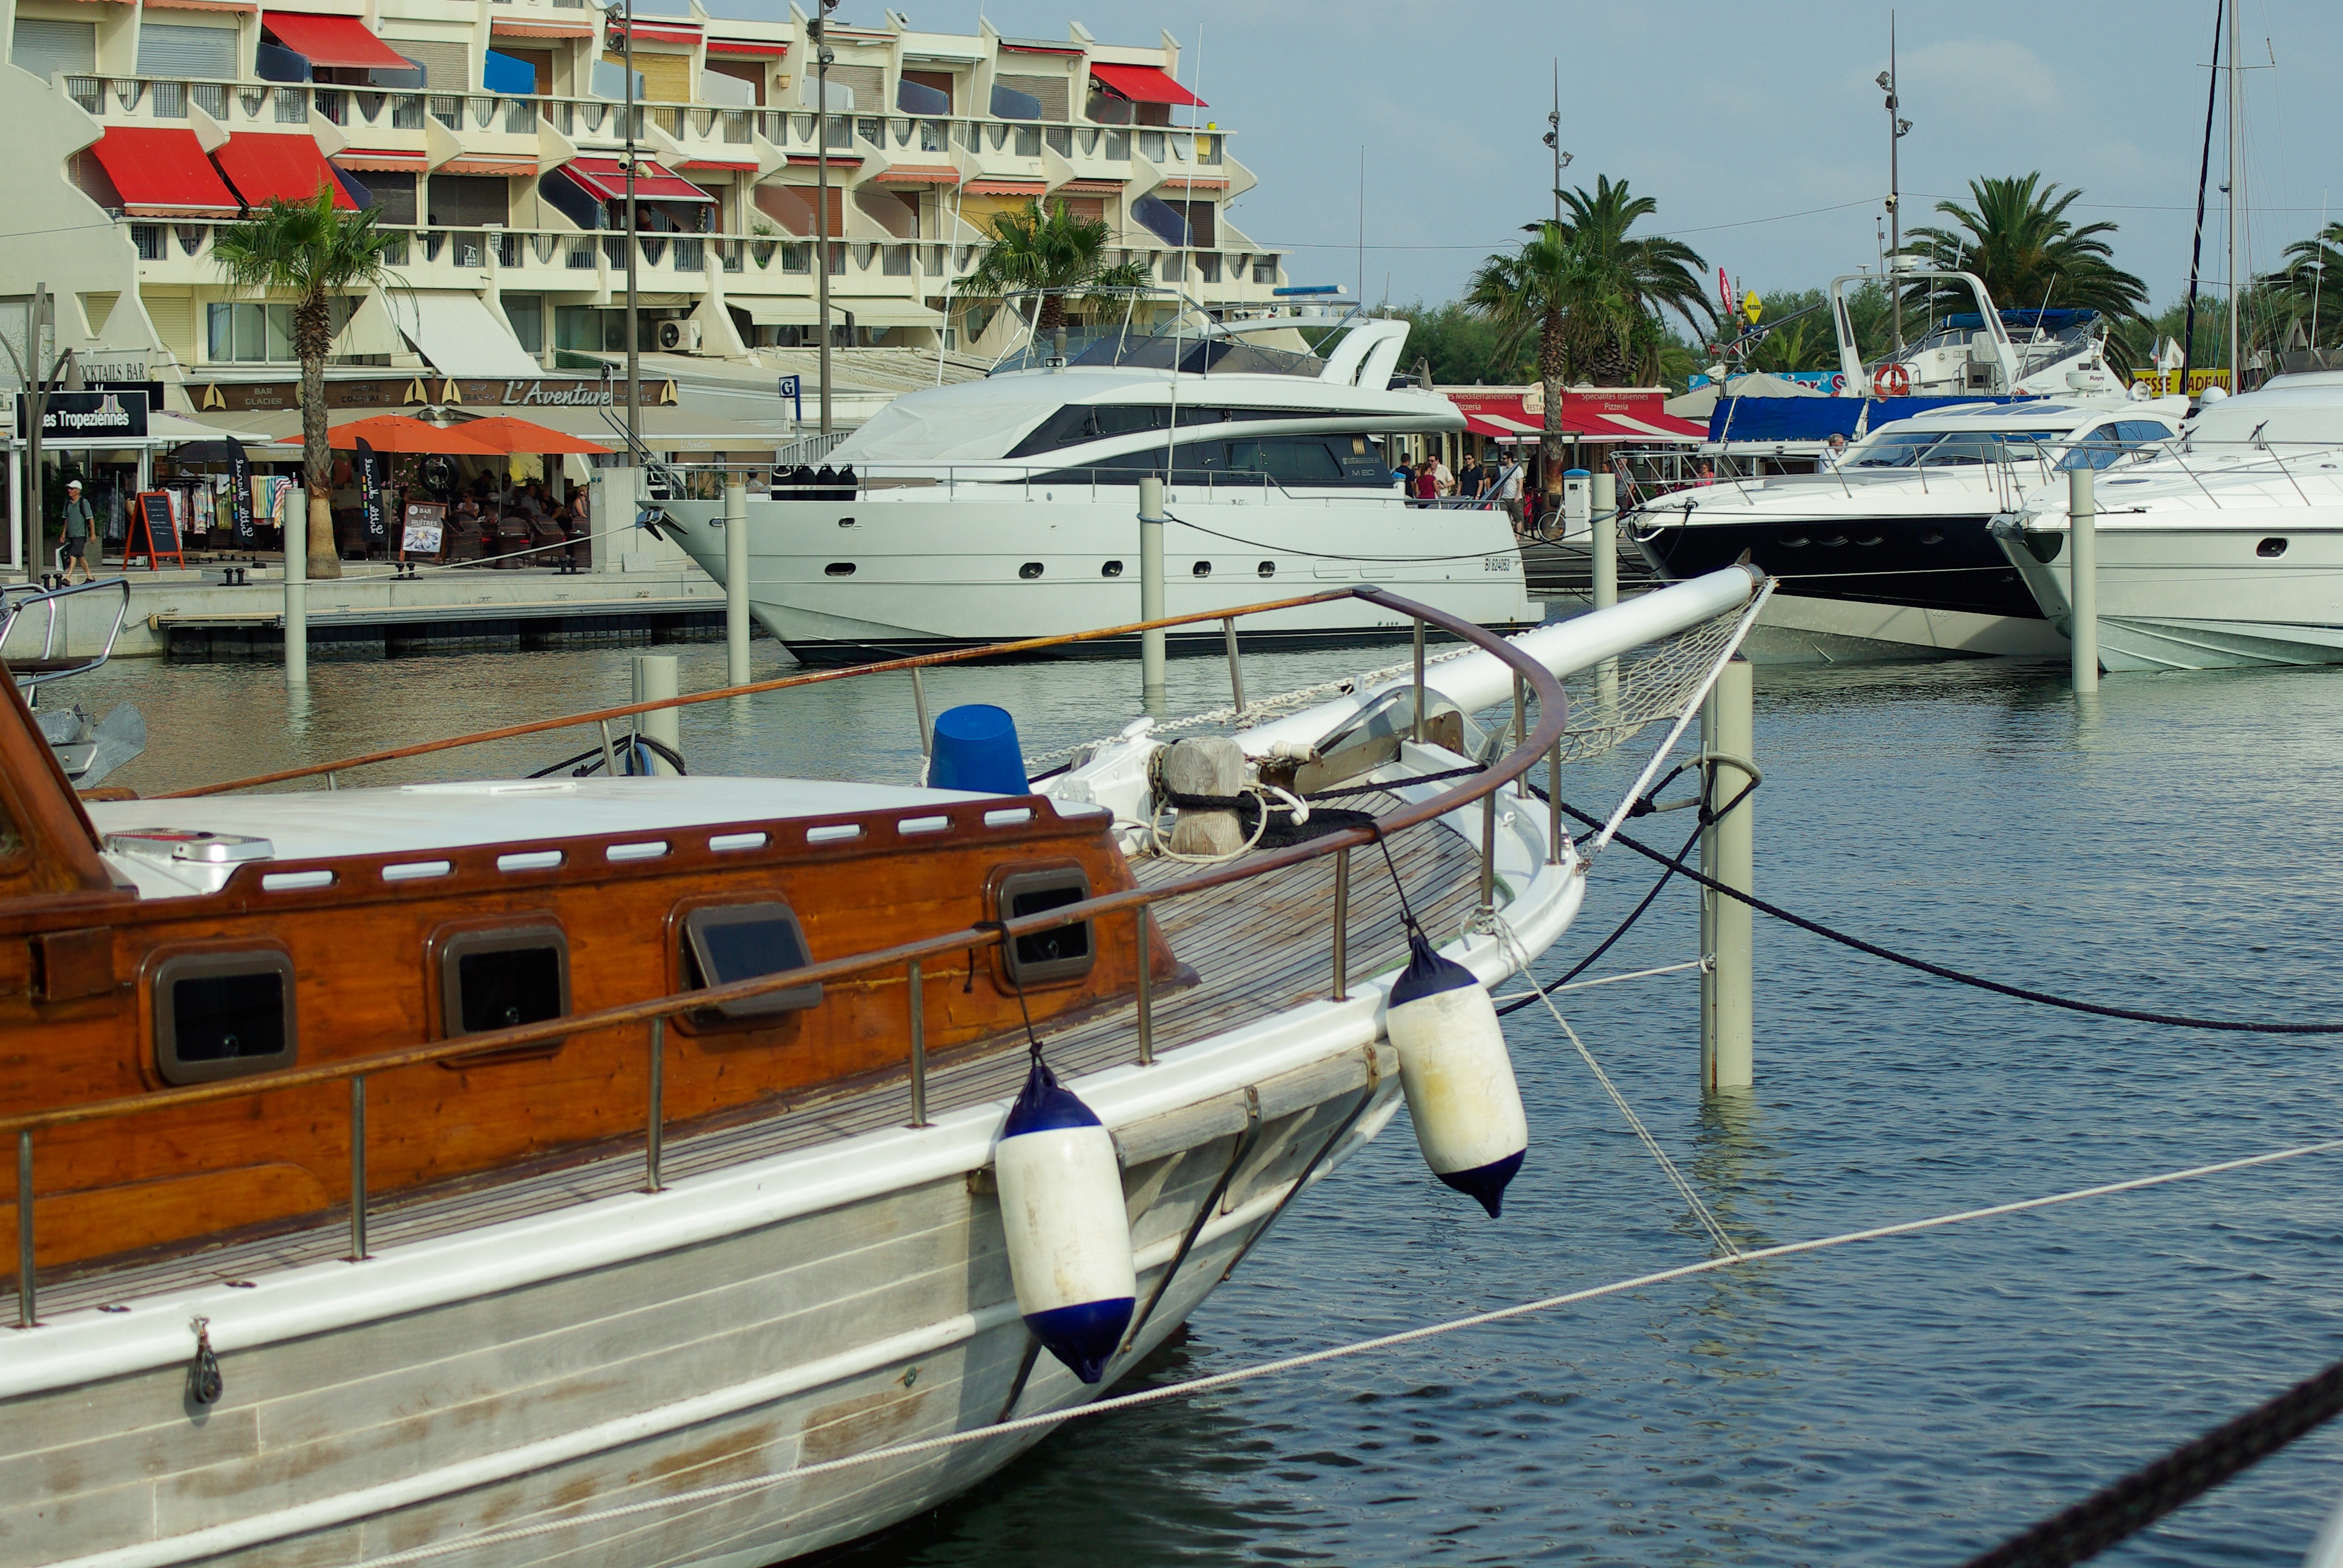
dock, boat, ship, france, vehicle, yacht, harbor, marina, port, sailboat, waterway, boating, watercraft, sailboats, fishing vessel, motor ship, la grande motte, watercraft rowing